Jan Ksawery Kaniewski

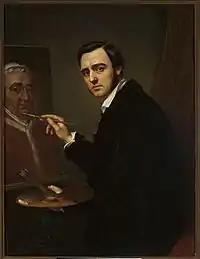
"Self-Portrait at Easel", 1855; Museum Narodowe, Warsaw

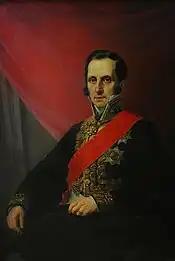
"Count Sergey Uvarov", 1844; Pushkin House, St. Petersburg

Jan Ksawery Kaniewski, also known in Italian as Francesco Saverio Kaniewski (1805 – 13 April 1867) was a Polish painter trained in St. Petersburg who spent several years in Rome. He was particularly known for his portraits and his depictions of historical and Biblical scenes.